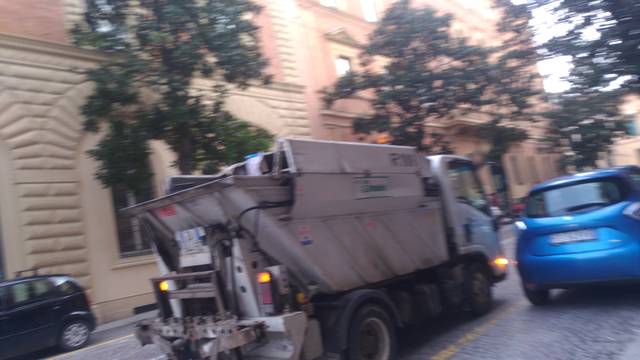
Region: Italy
Coordinates: 44.491, 11.344